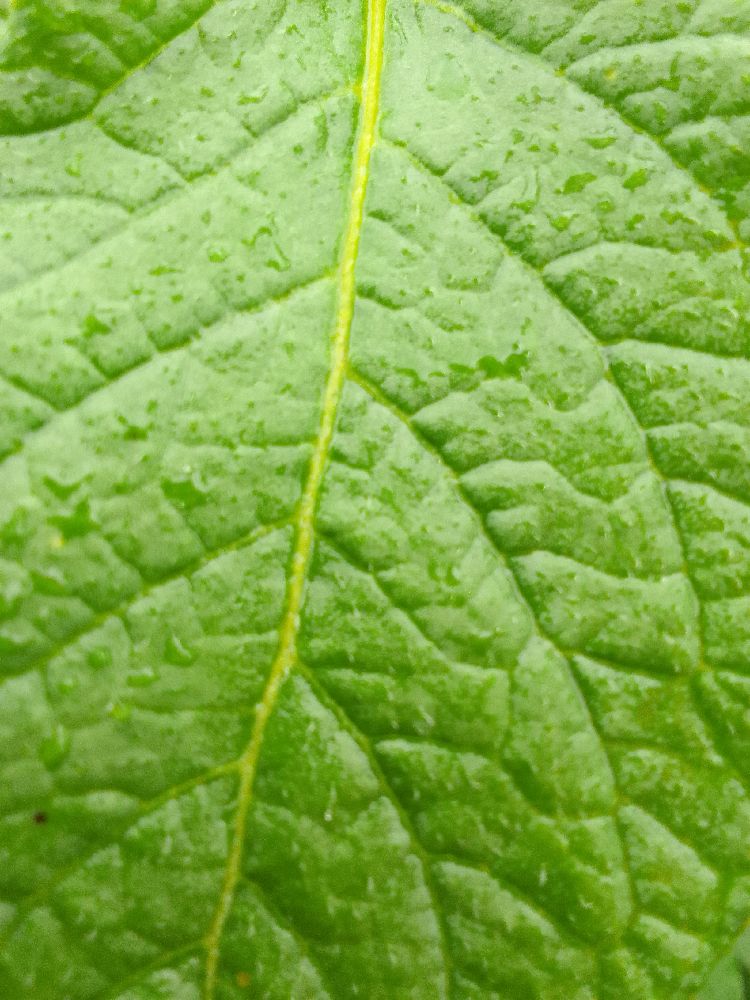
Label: Healthy